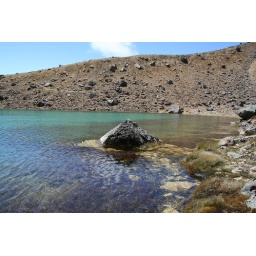
A miniature mountain in the lake